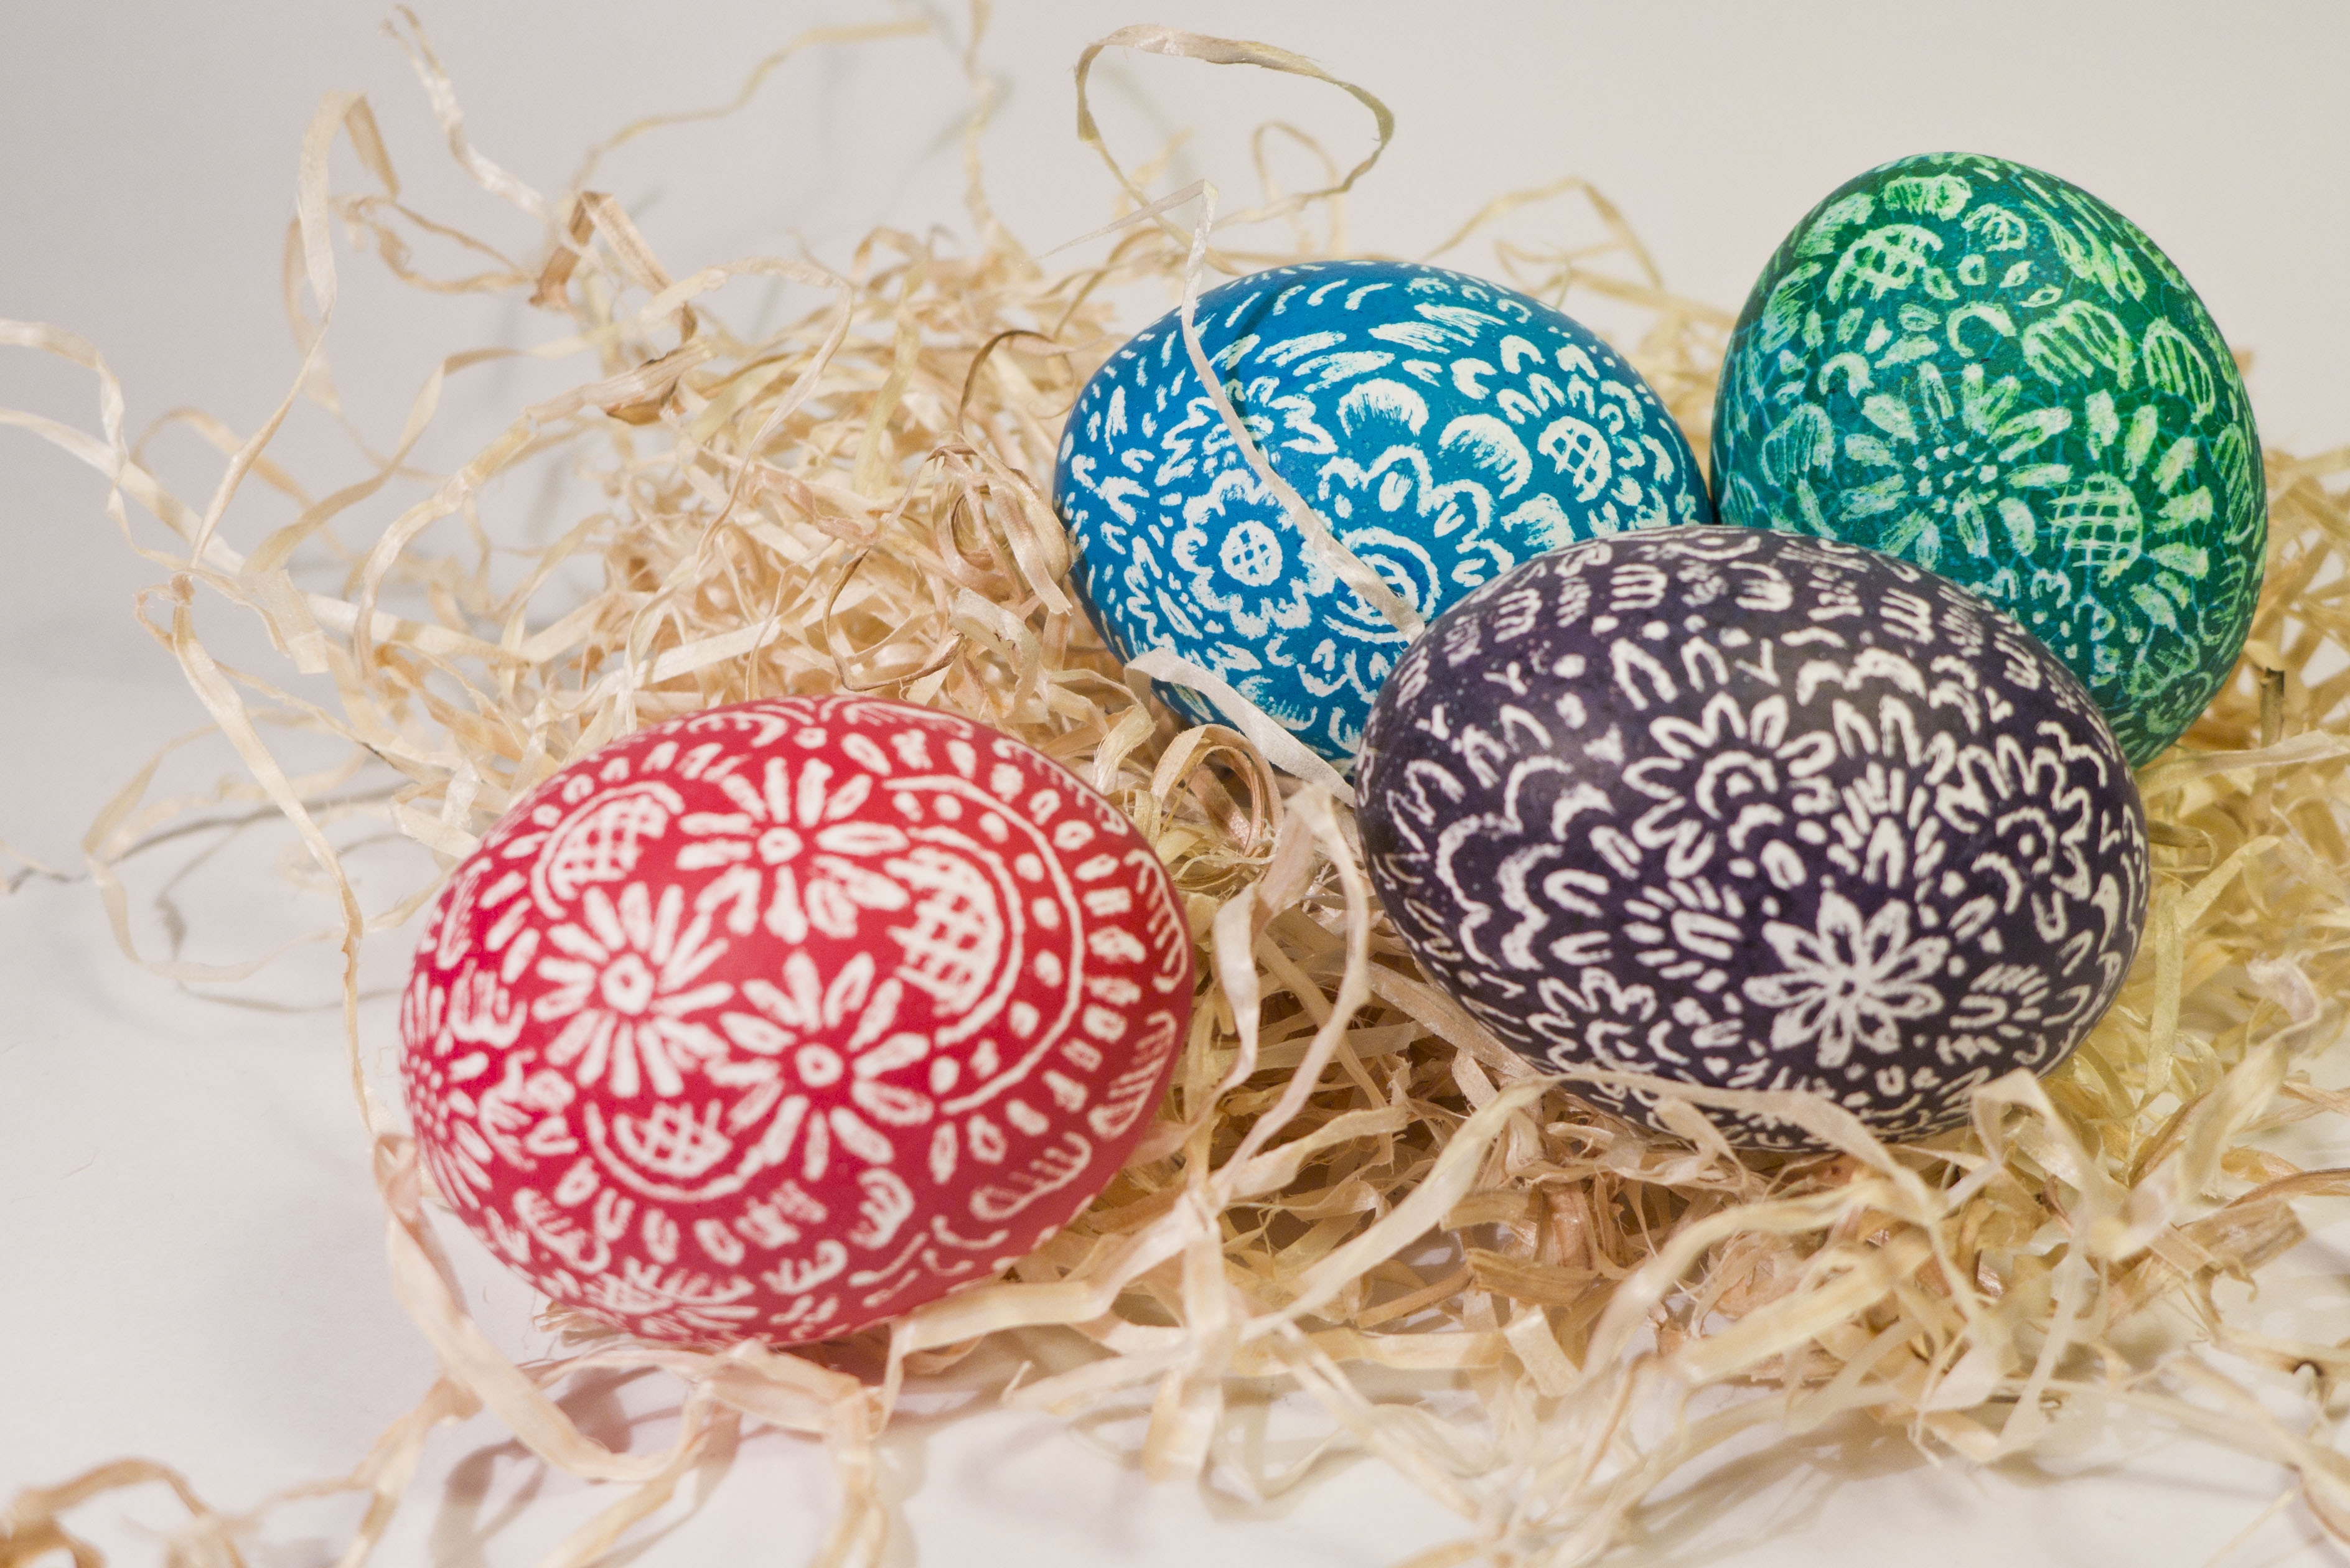
flower, decoration, food, spring, color, egg, christmas decoration, eggs, easter, custom, colored, easter eggs, christmas ornaments, easter egg, easter egg painting, the tradition of, easter symbol